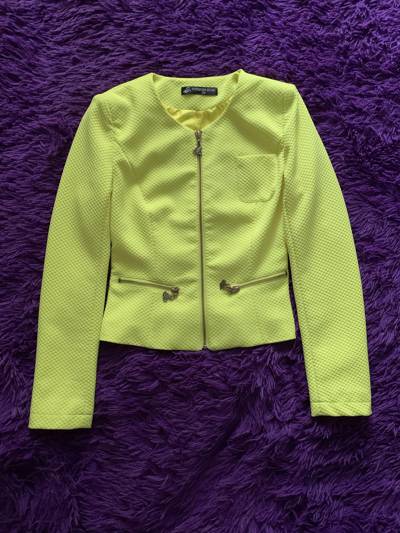
Waste category: clothes